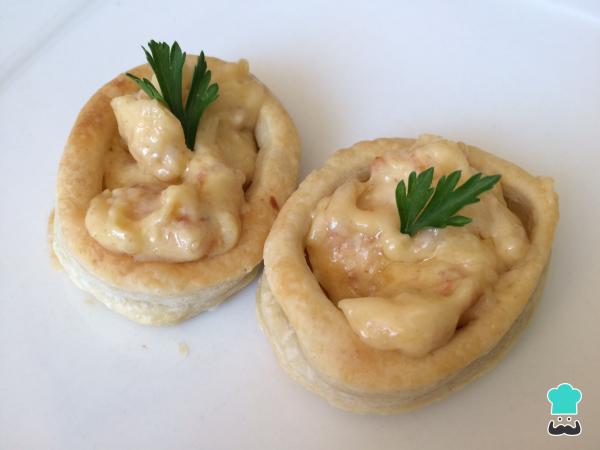
Finalmente rellenar los volovanes con la salsa de langostinos y a disfrutar. Los volovanes rellenos de langostinos son un aperitivo elegante y delicioso, así como los volovanes de pollo.Si te ha gustado esta receta, tienes algún comentario o inquietud, danos tu opinión.